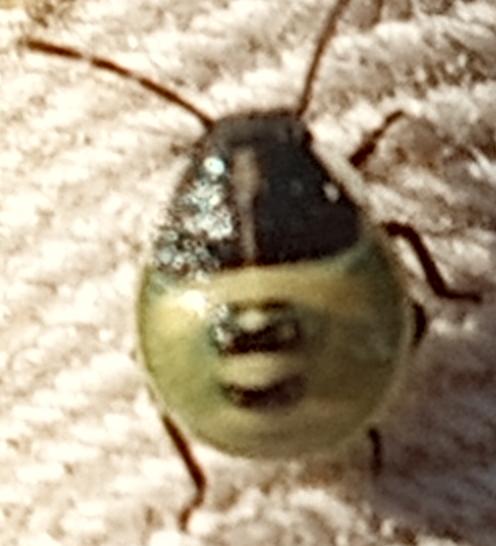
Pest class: stink_bug